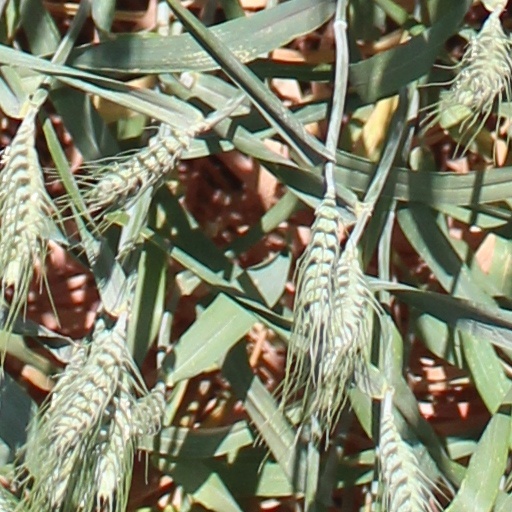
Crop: wheat